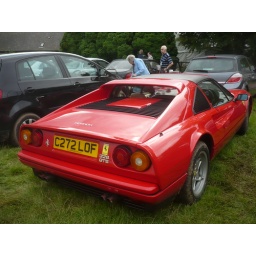
Ferrari 328 in the car park of the Shelsey Walsh hill climb on the Sunday 17th August 08.